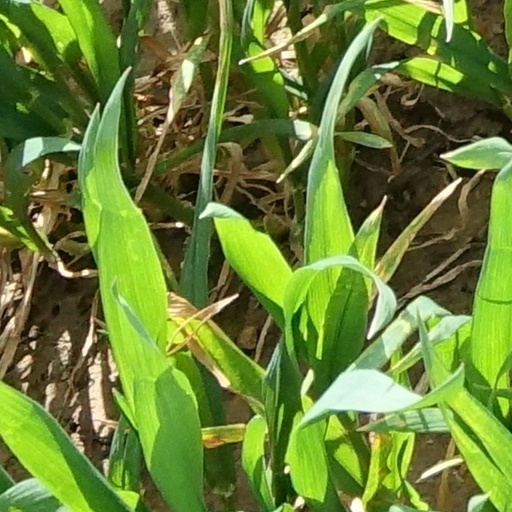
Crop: wheat